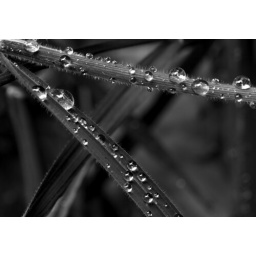
grass covered in water droplets BW